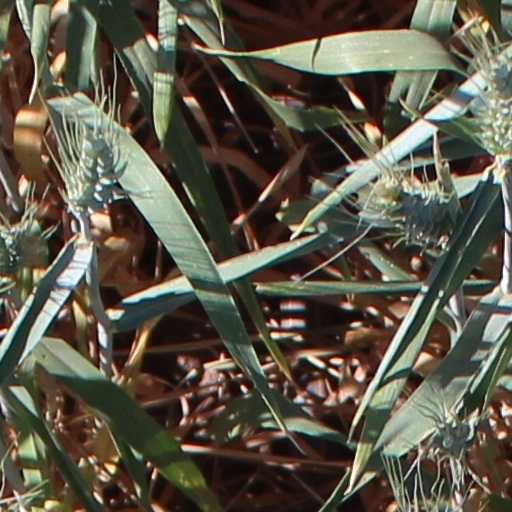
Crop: wheat